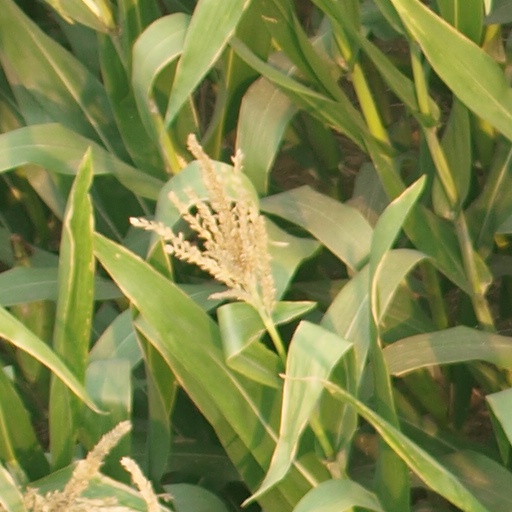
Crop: maize; corn